Agnes Vernon

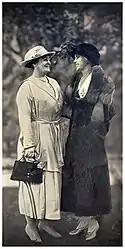

Vernon's second scheduled feature film for 1916 was to be the Bluebird production of "The Right to Be Happy". Universal planned this film to be the high point of the Christmas season. Rupert Julian directed the film and assumed the leading role of Ebenezer Scrooge. Most movie ads and articles claimed the leading ladies for the film were Francelia Billington and Agnes Vernon. Vernon was to play the role of Caroline, whose scenes would be the last to be filmed.